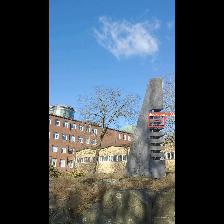
Label: NonHuman